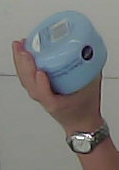
Product: nivea_baby